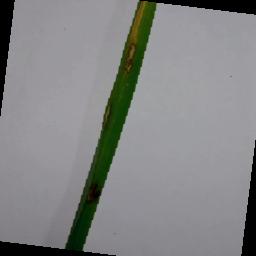
Label: Rice___Brown_Spot